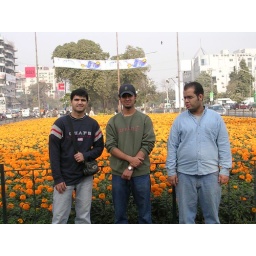
Gulberg Ave. in Lahore, Huge field of whatever-kind-of flower